Keystone Corridor

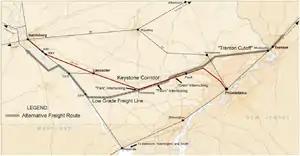
Map of Keystone Corridor showing alternate freight routes

SEPTA Regional Rail operates commuter rail service on the Keystone Corridor between 30th Street Station and Thorndale as the Paoli/Thorndale Line service. Efforts to re-extend the line to Parkesburg and even to Atglen were under discussion by state Congressman Jim Gerlach, R-PA 6, and the Delaware Valley Regional Planning Commission. On March 7, 2019, it was announced that SEPTA service would be extended back to Coatesville "in the near future", with a new Coatesville station to be built.